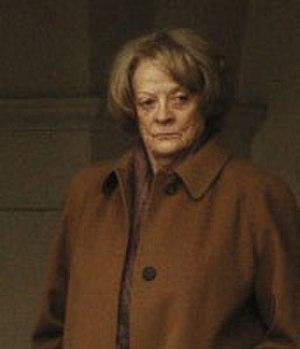
Downton Abbey est une série télévisée britannique, créée par Julian Fellowes et co-produite par Carnival Films et Masterpiece. Elle compte 52 épisodes d'une durée moyenne de 50 minutes, répartis en 6 saisons. Elle a été diffusée du 26 septembre 2010 au 25 décembre 2015 sur ITV1 au Royaume-Uni et en Irlande, ainsi qu'au Canada sur VisionTV, et par la suite en Suisse, en France, en Belgique et au Québec. Downton Abbey est une série dramatique historique mettant en scène la vie d'une maisonnée aristocratique britannique dans les années 1910 et 1920 en accordant la même attention aux aristocrates et aux domestiques qui travaillent à leur service. Au fil des saisons, la série intègre de nombreux éléments empruntés au genre du soap opera.